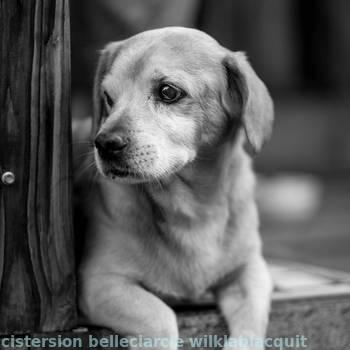
Label: Watermark